Greek and Coptic

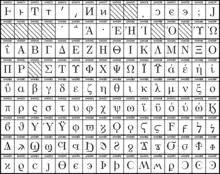
Graphical representation of the Greek and Coptic Unicode block

Greek and Coptic is the Unicode block for representing modern (monotonic) Greek. It was originally also used for writing Coptic, using the similar Greek letters in addition to the uniquely Coptic additions. Beginning with version 4.1 of the Unicode Standard, a separate Coptic block has been included in Unicode, allowing for mixed Greek/Coptic text that is stylistically contrastive, as is convention in scholarly works. Writing polytonic Greek requires the use of combining characters or the precomposed vowel + tone characters in the Greek Extended character block.